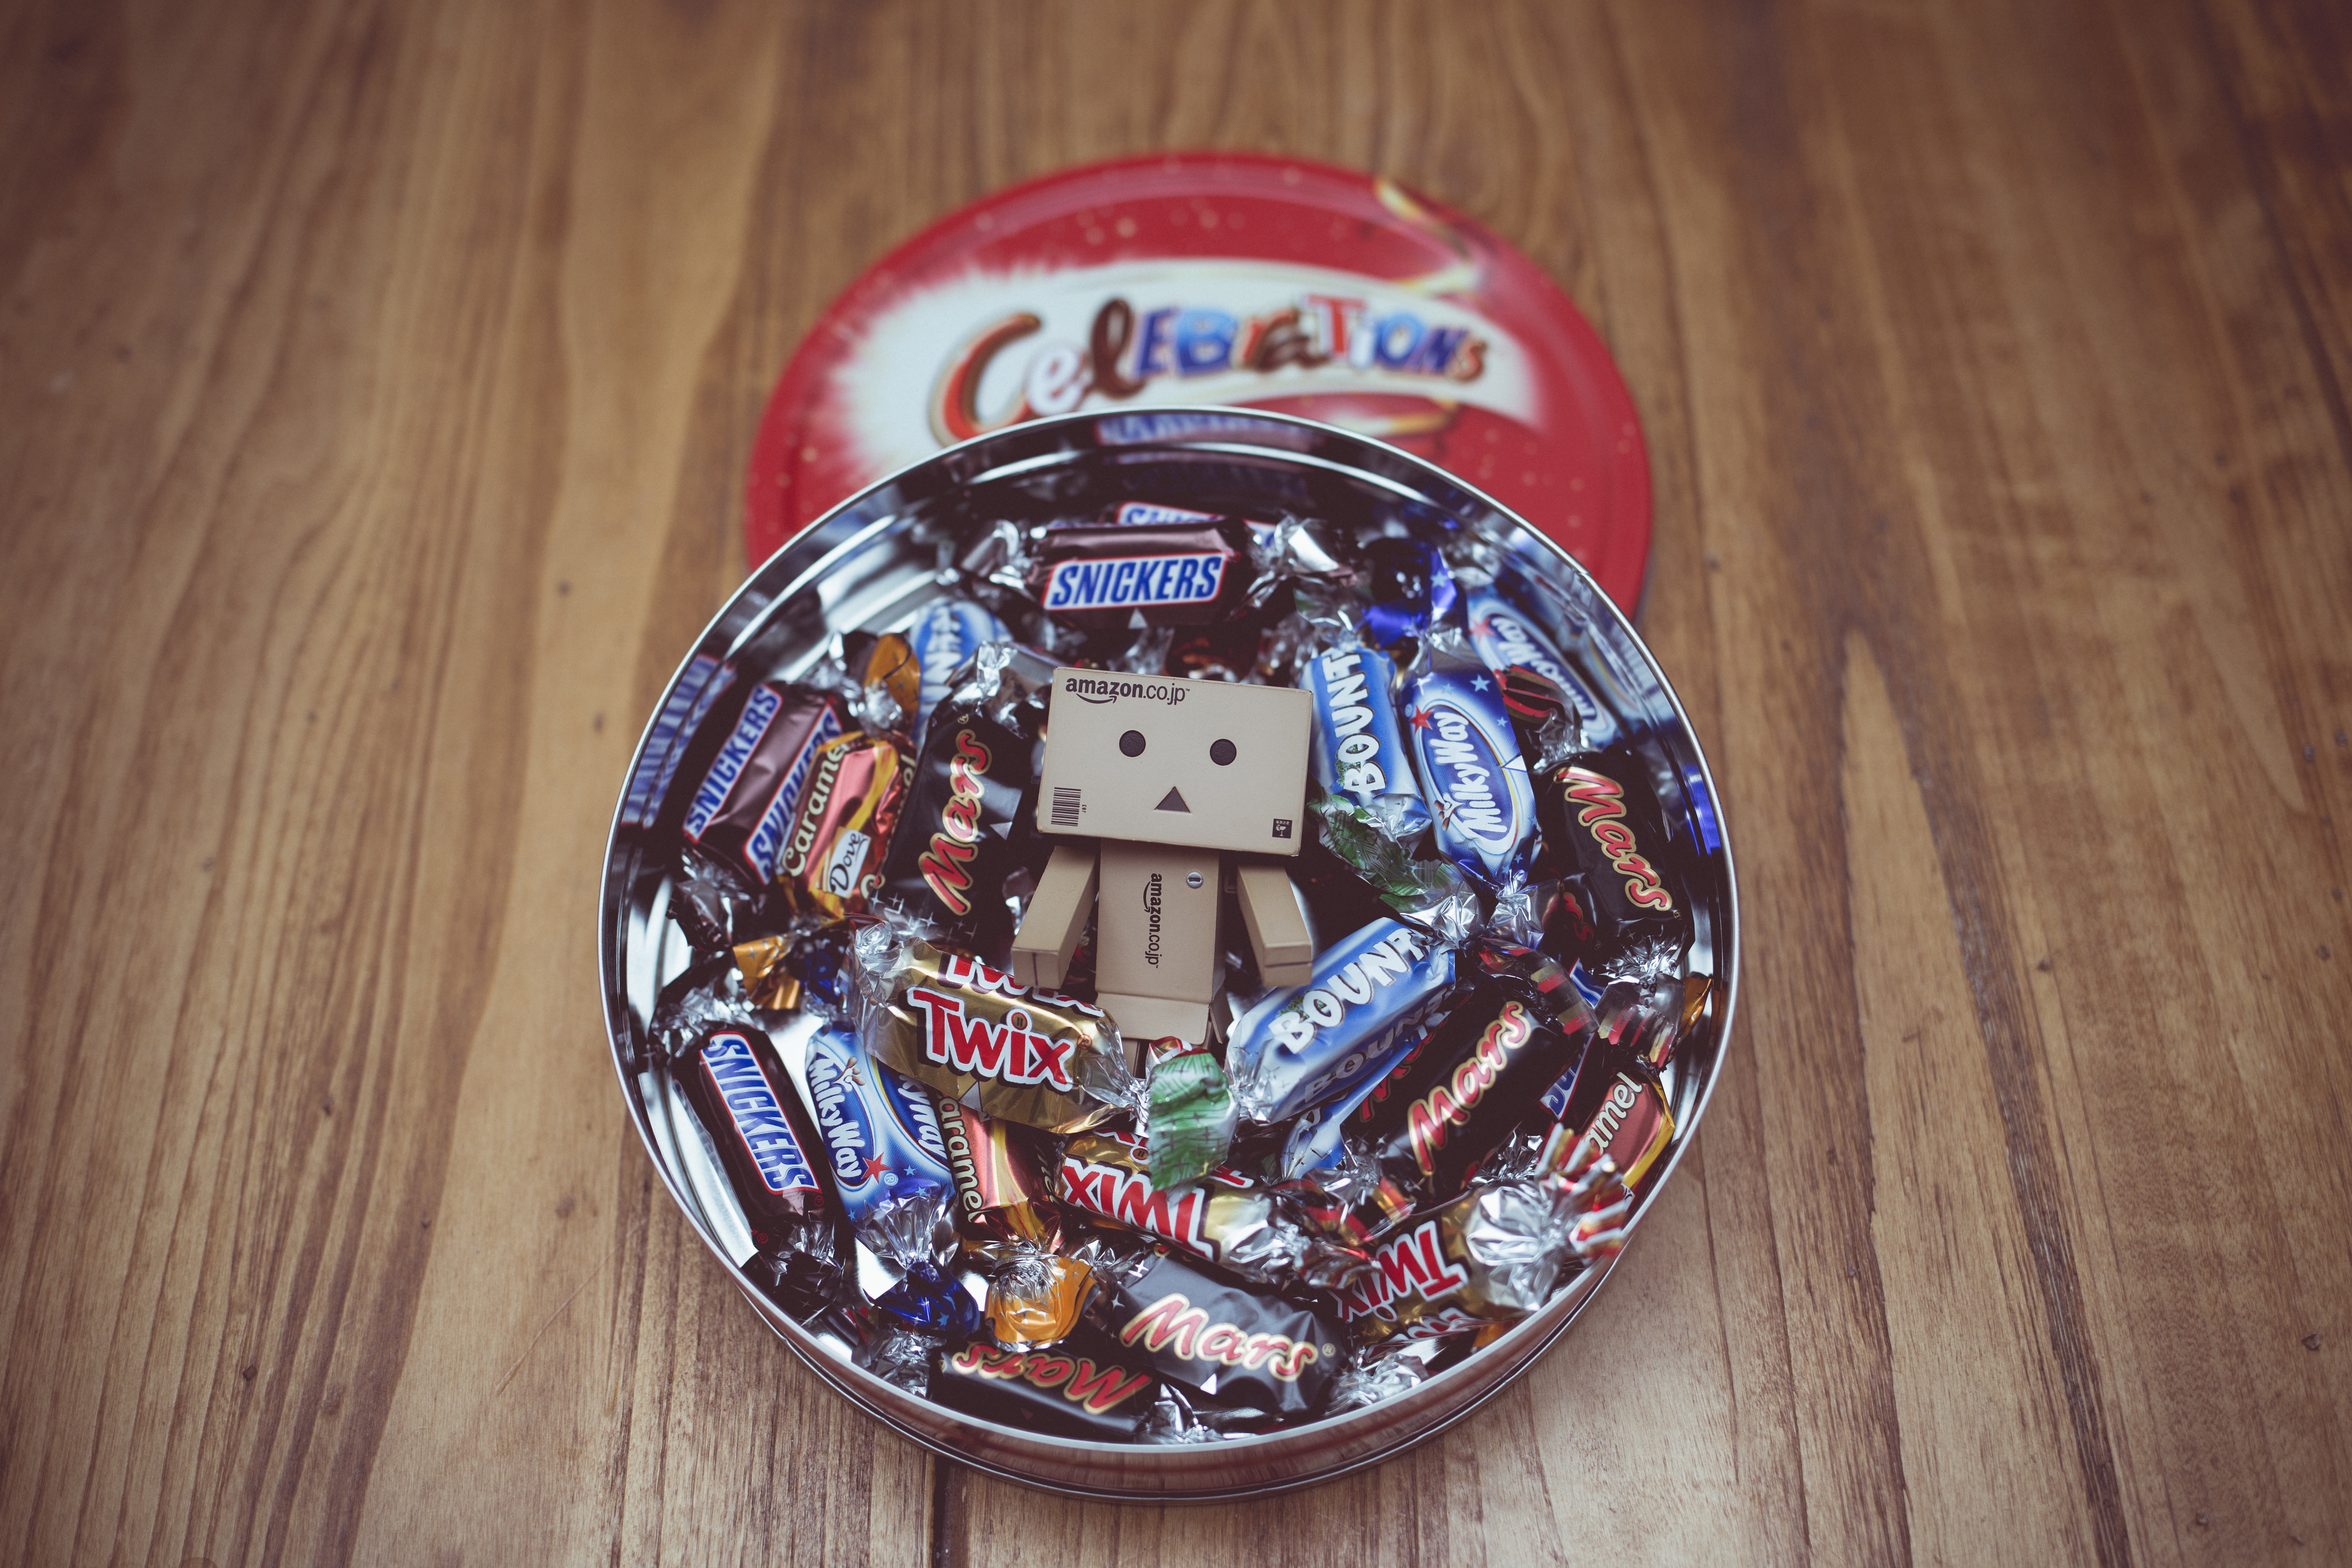
food, blue, toy, art